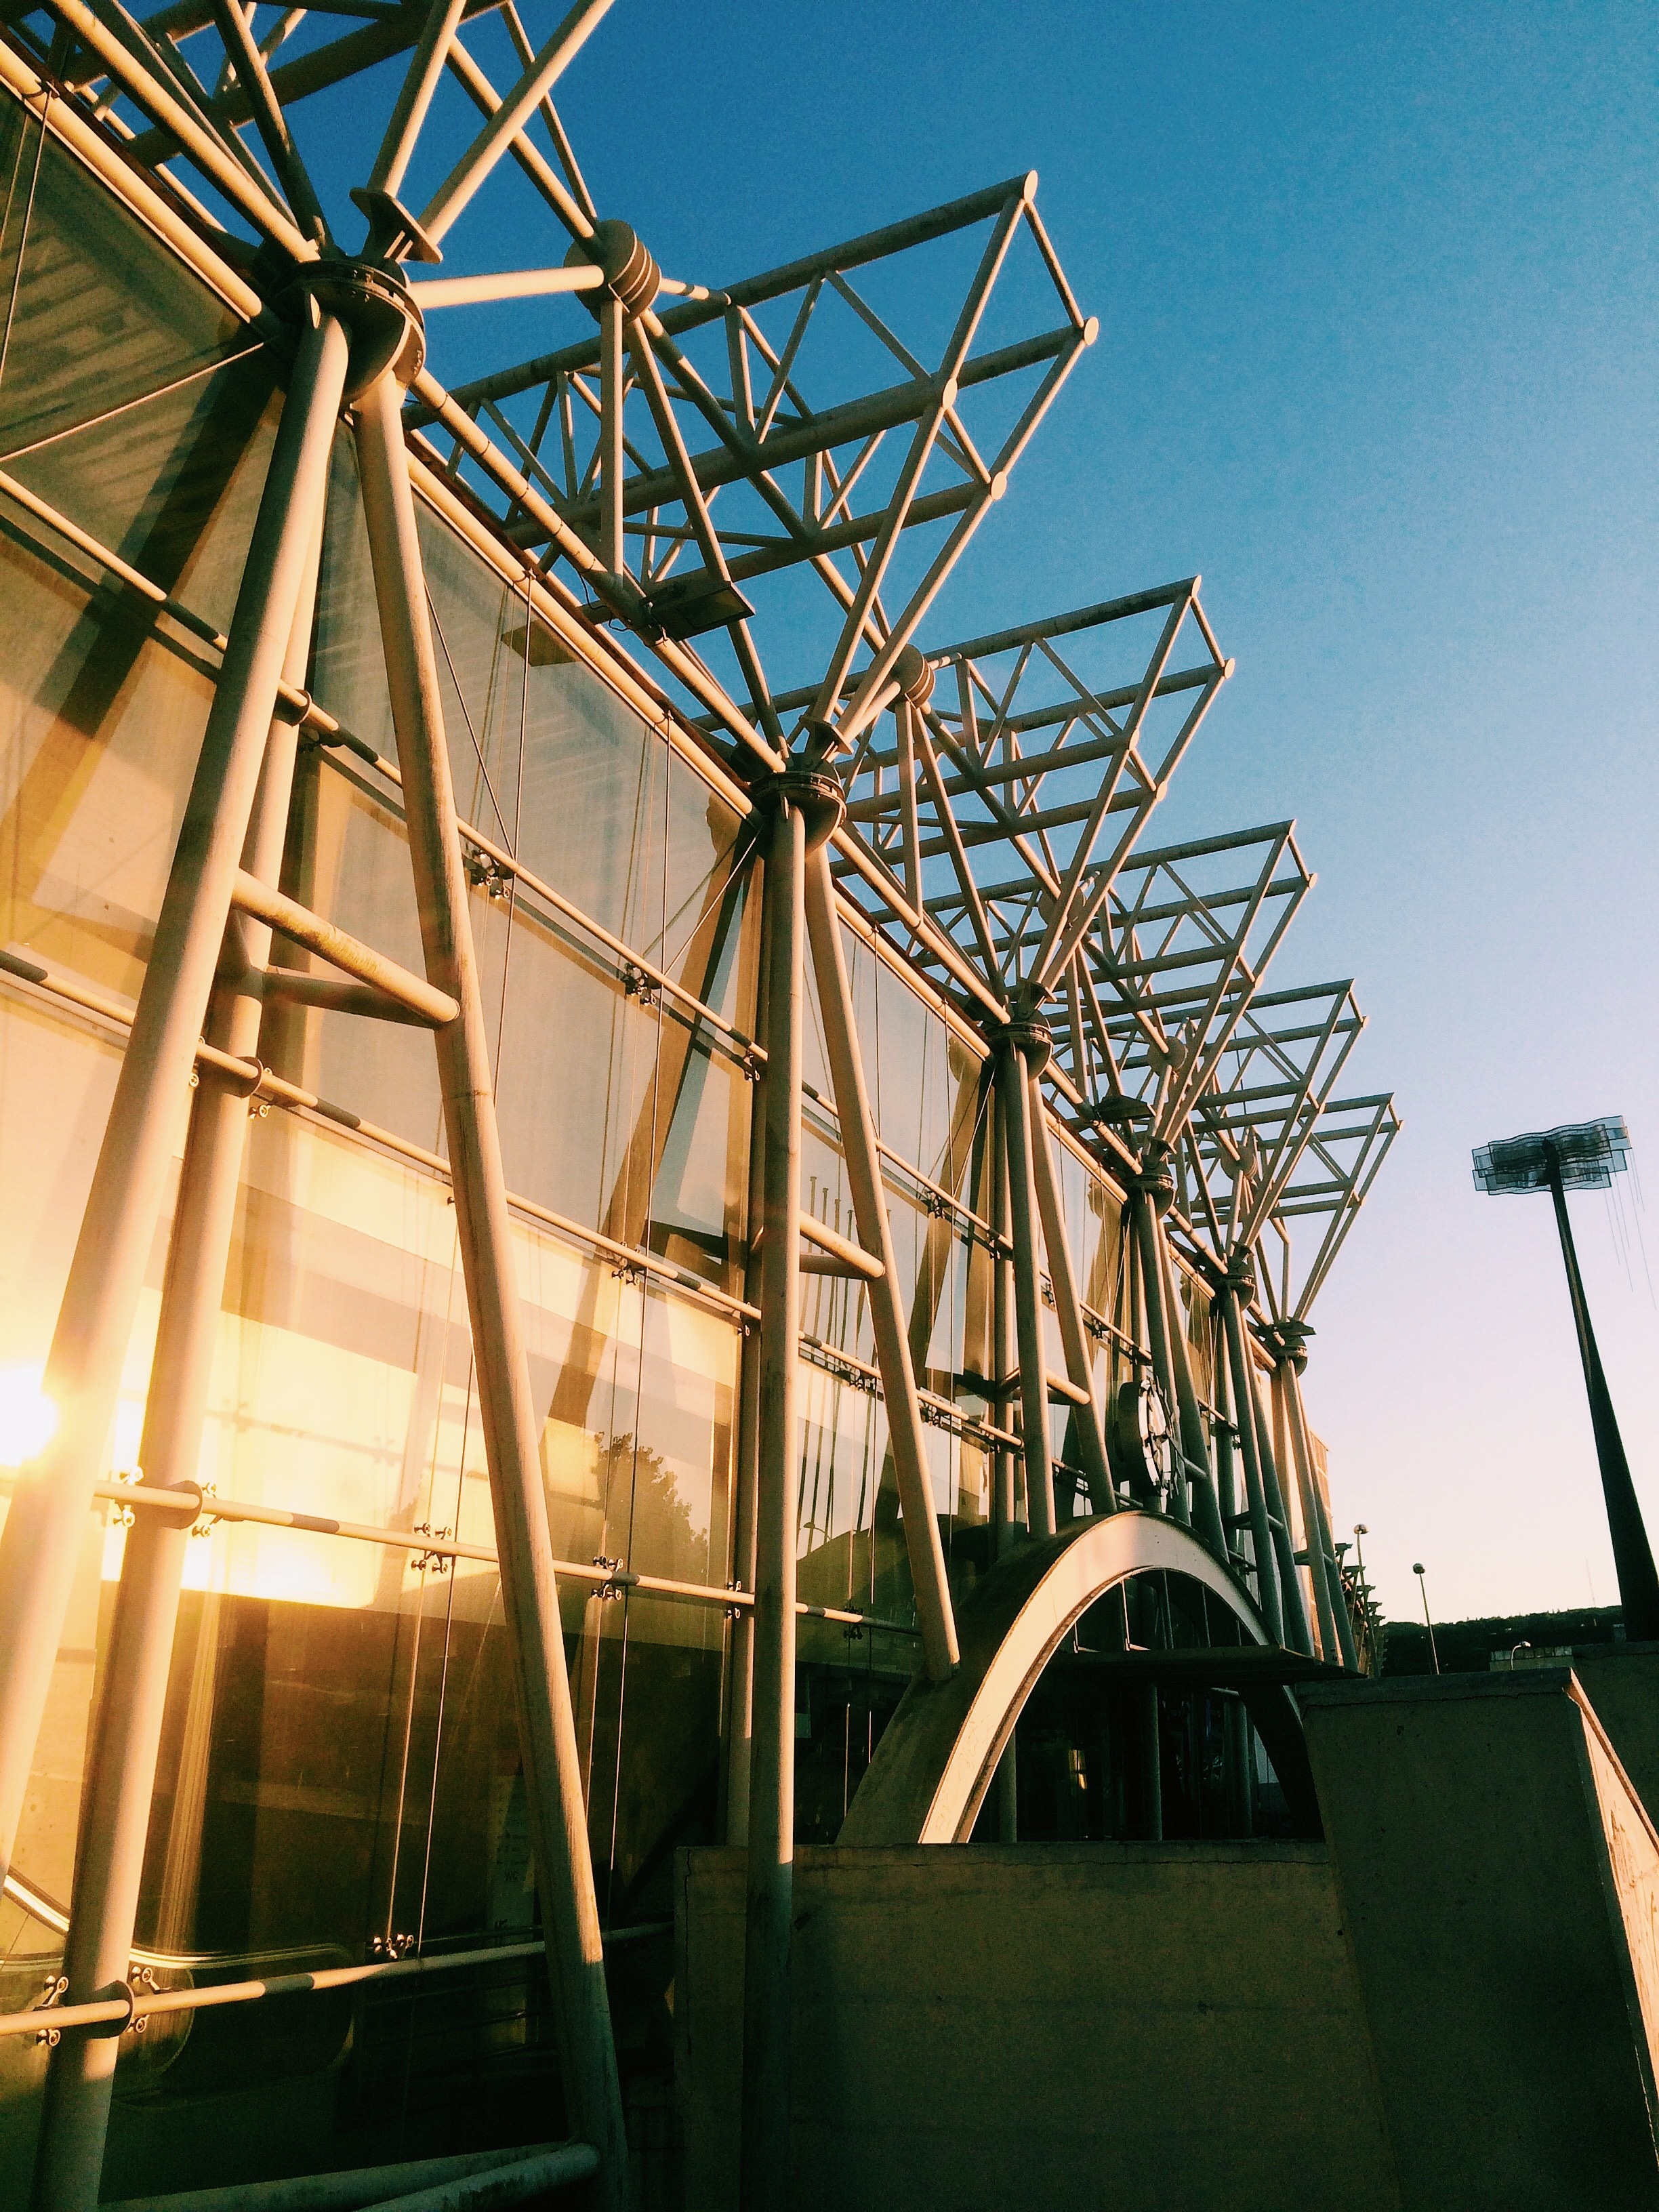
architecture, sunlight, ferris wheel, industry, tourist attraction, urban area